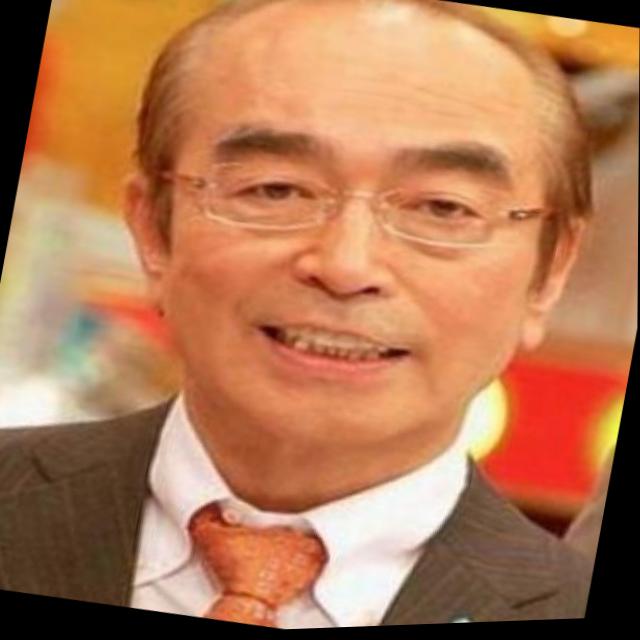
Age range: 45-64